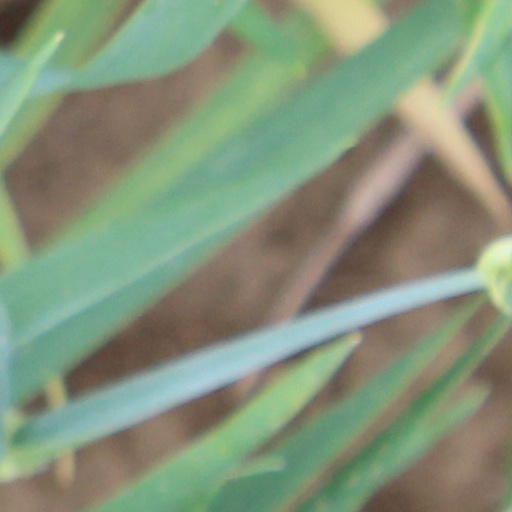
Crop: wheat